Carla O'Brien (artist)

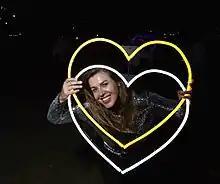
Carla O'Brien and her Neon Hearts – White Night 2017

Carla O'Brien is a visual artist based in Melbourne, Australia. Her primary medium is LED neon flex. Her installations have featured at events and festivals around the world, including Burning Man, the White Night Melbourne festival in 2015 and 2017, and White Night Ballarat in 2017.